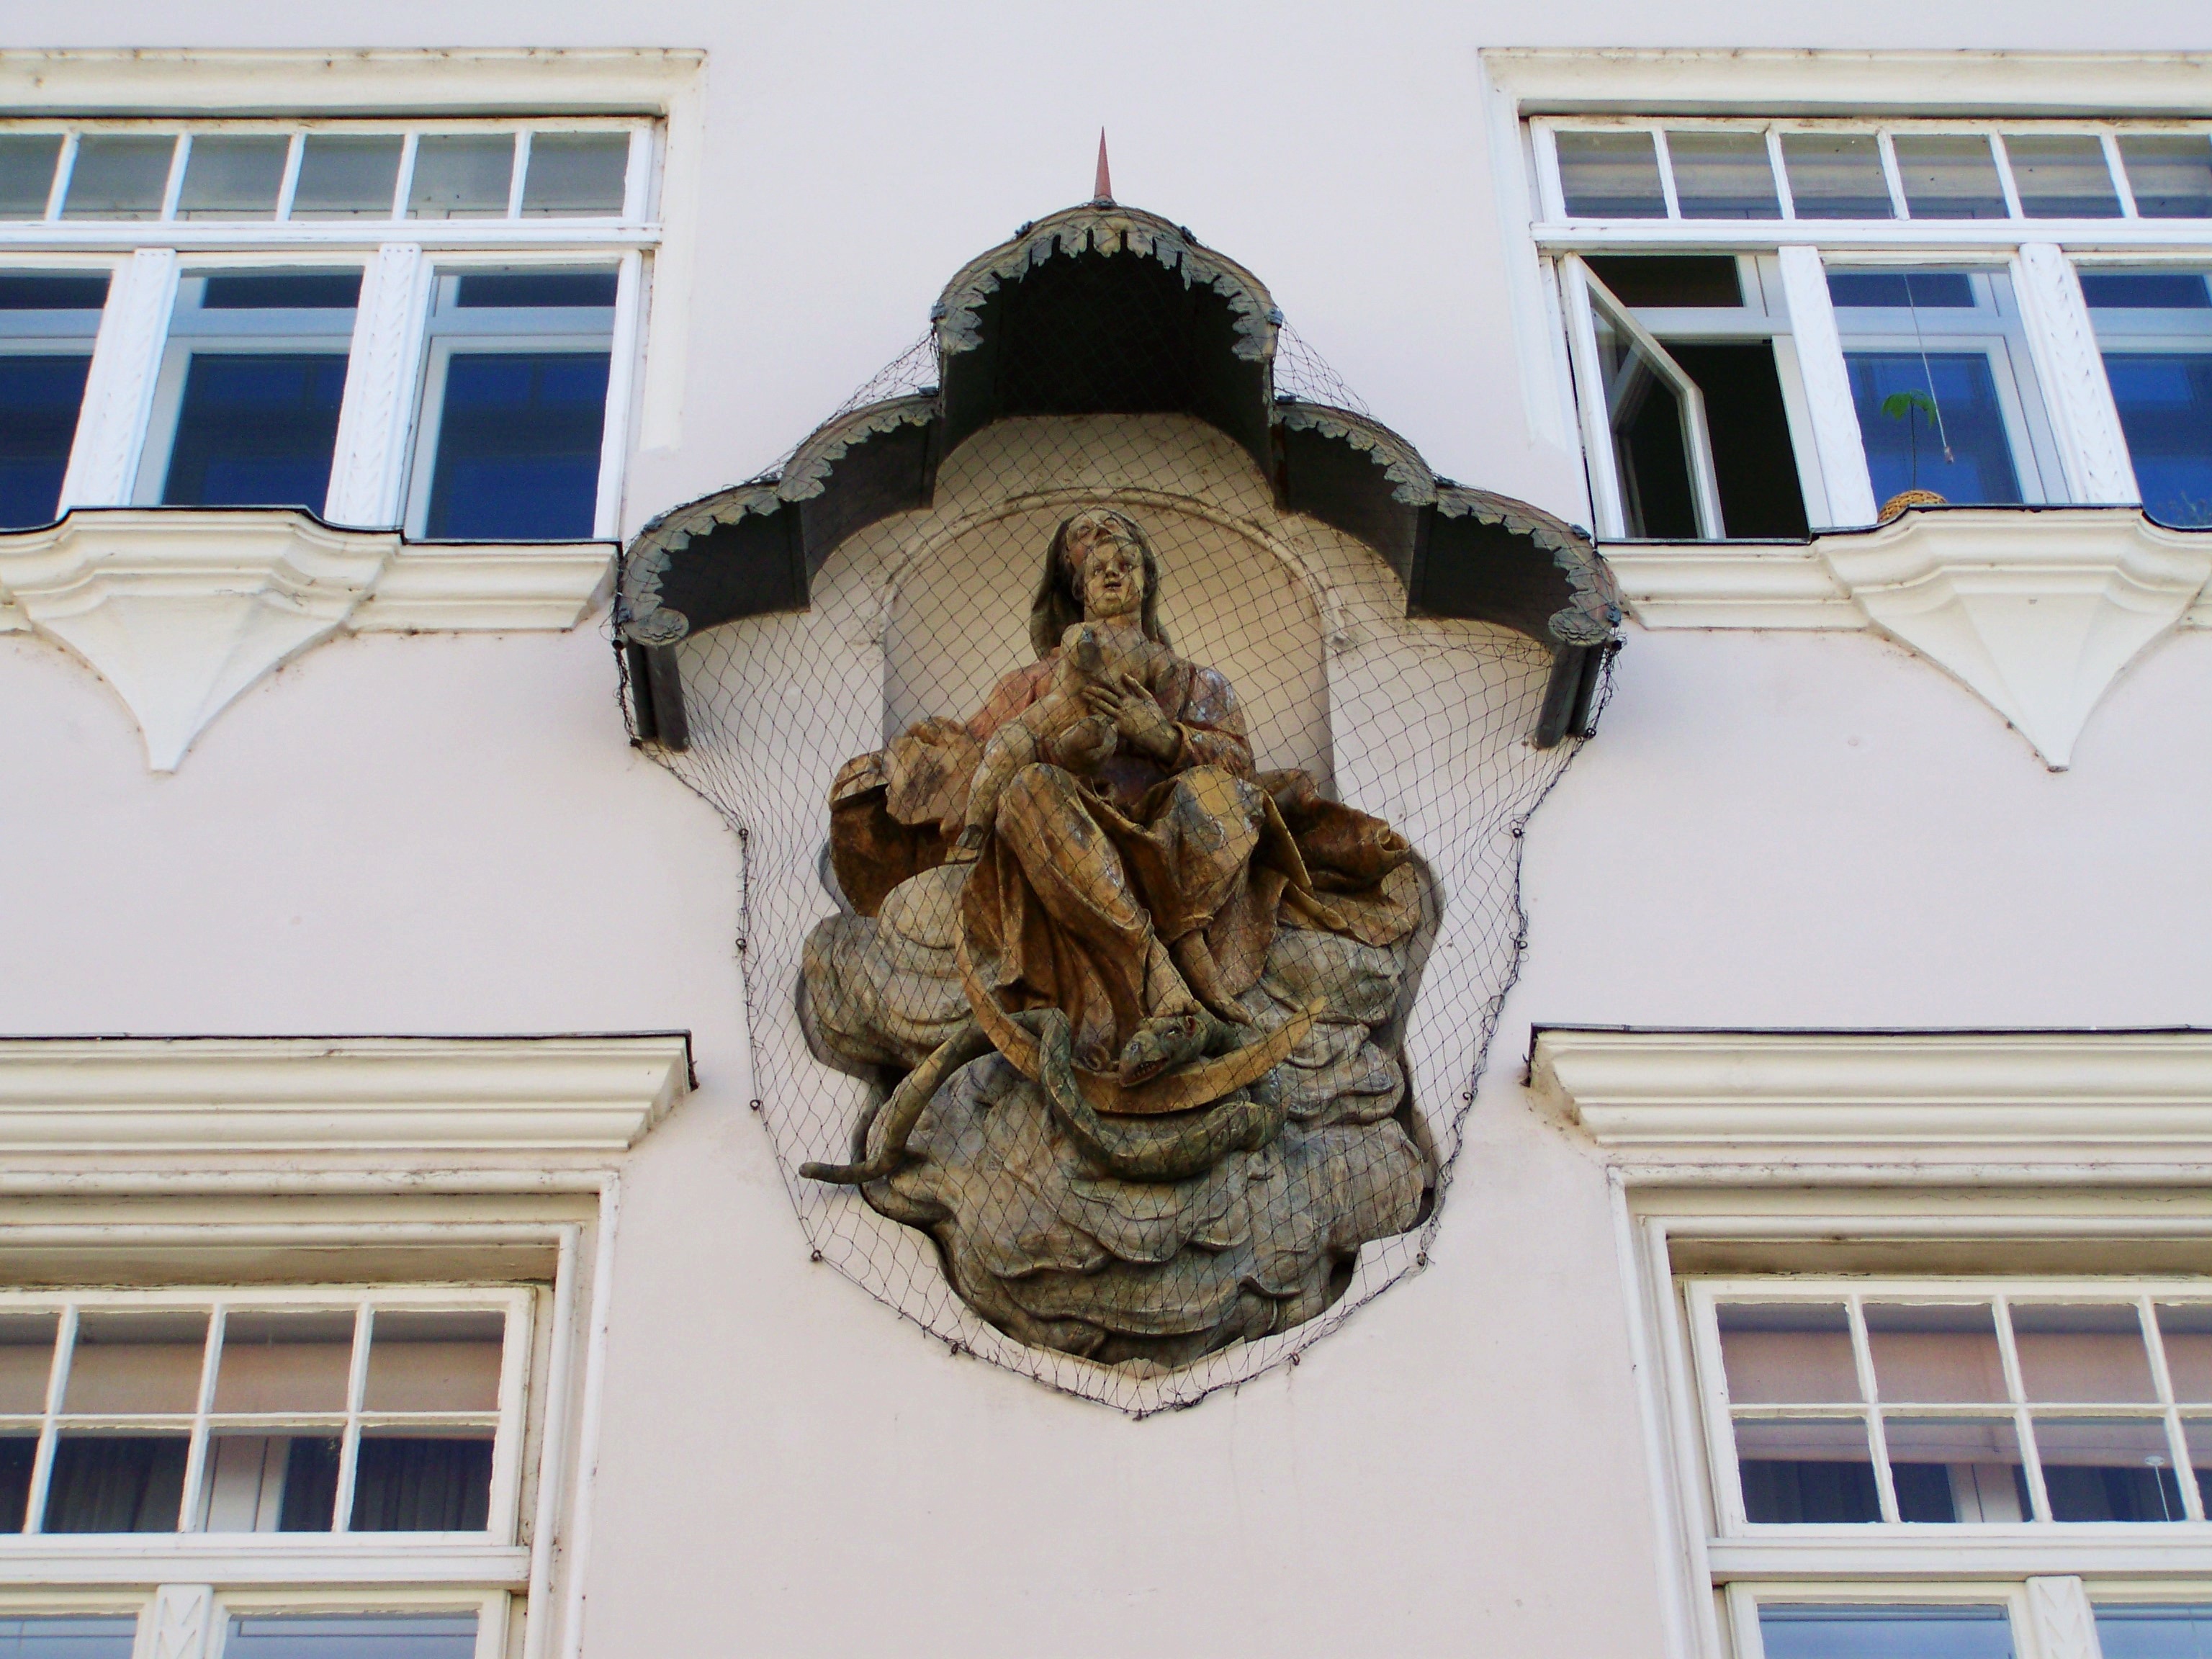
architecture, window, monument, statue, facade, sculpture, art, krems, the historical center, building statue